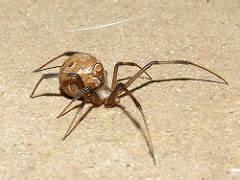
spider